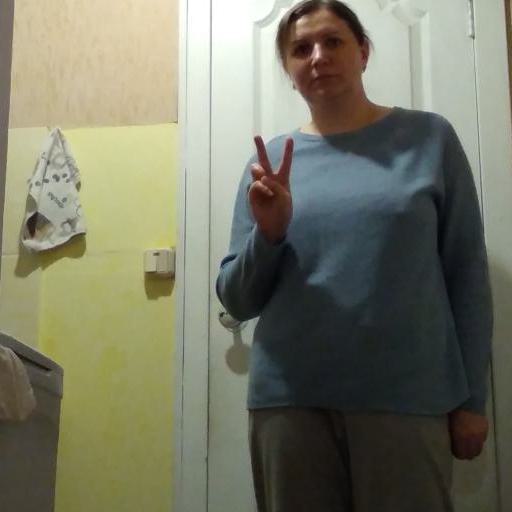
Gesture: peace